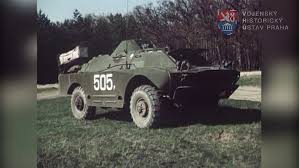
Label: BTR